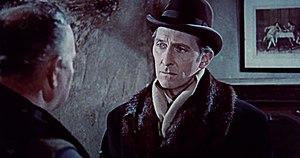
Dracula est une franchise cinématographique britannique composée de huit films fantastiques et d'horreur produits par la société Hammer Film Productions entre 1958 et 1974, du premier volet Le Cauchemar de Dracula au dernier La Légende des sept vampires d'or. Les films ont été réalisés par Terence Fisher pour les deux premiers, Freddie Francis pour le troisième, Peter Sasdy pour le quatrième, Roy Ward Baker pour le cinquième et le huitième et enfin Alan Gibson pour le sixième et le septième. On peut éventuellement ajouter au décompte Les Maîtresses de Dracula, sorti entre le premier et le second volet et réalisé par Terence Fisher qui, malgré son titre trompeur, a la particularité de ne pas mettre en scène le personnage du Comte Dracula.